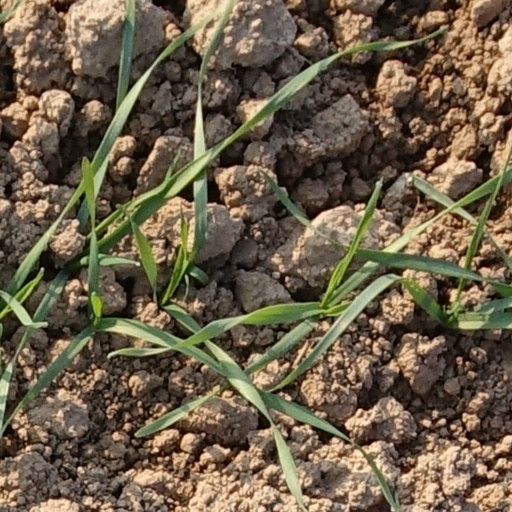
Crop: wheat